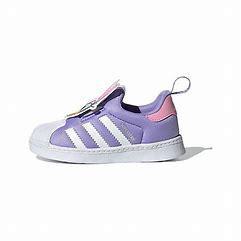
Brand: adidas
Model: originals Adidas Originals Superstar 360 I